Tiber Island

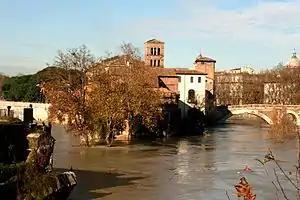
A view on 13 December 2008 when the Tiber reached its highest level in 40 years

The Tiber Island (Latin: "Insula Tiberina") is the only river island in the part of the Tiber which runs through Rome. Tiber Island is located in the southern bend of the Tiber.